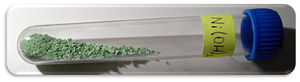
L'hydroxyde de nickel(II) est un complexe de nickel au degré d'oxydation II, de formule Ni(OH)₂. Ses propriétés oxydo-réductrices en font un composé très utilisé dans l'industrie, particulièrement dans les batteries rechargeables au nickel.